Preguiças Lighthouse

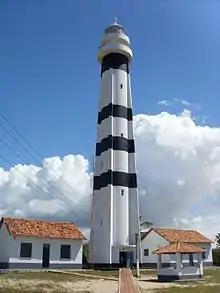
Lighthouse and keeper's quarters

Preguiças Lighthouse also called Mandacaru Lighthouse is a lighthouse in Maranhão, Brazil.